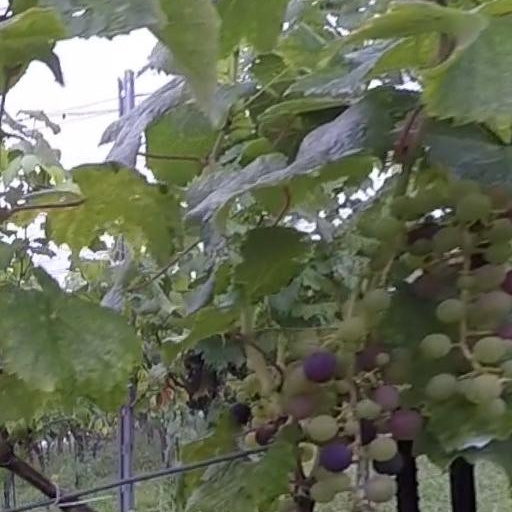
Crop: grape